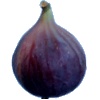
Label: Fig 1